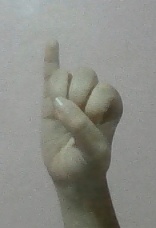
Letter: meem